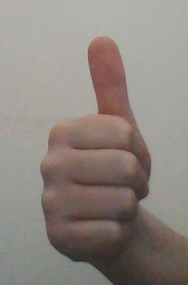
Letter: aleff